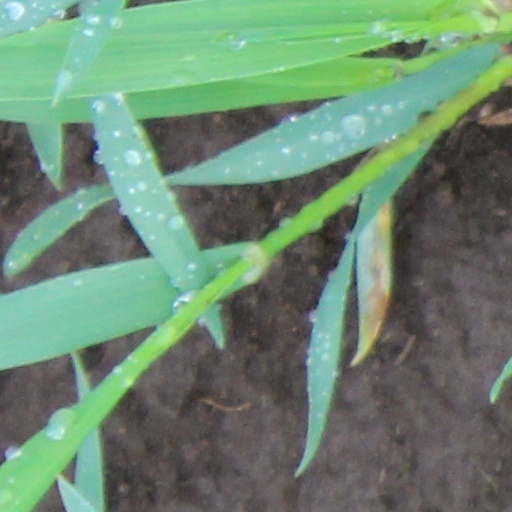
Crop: wheat